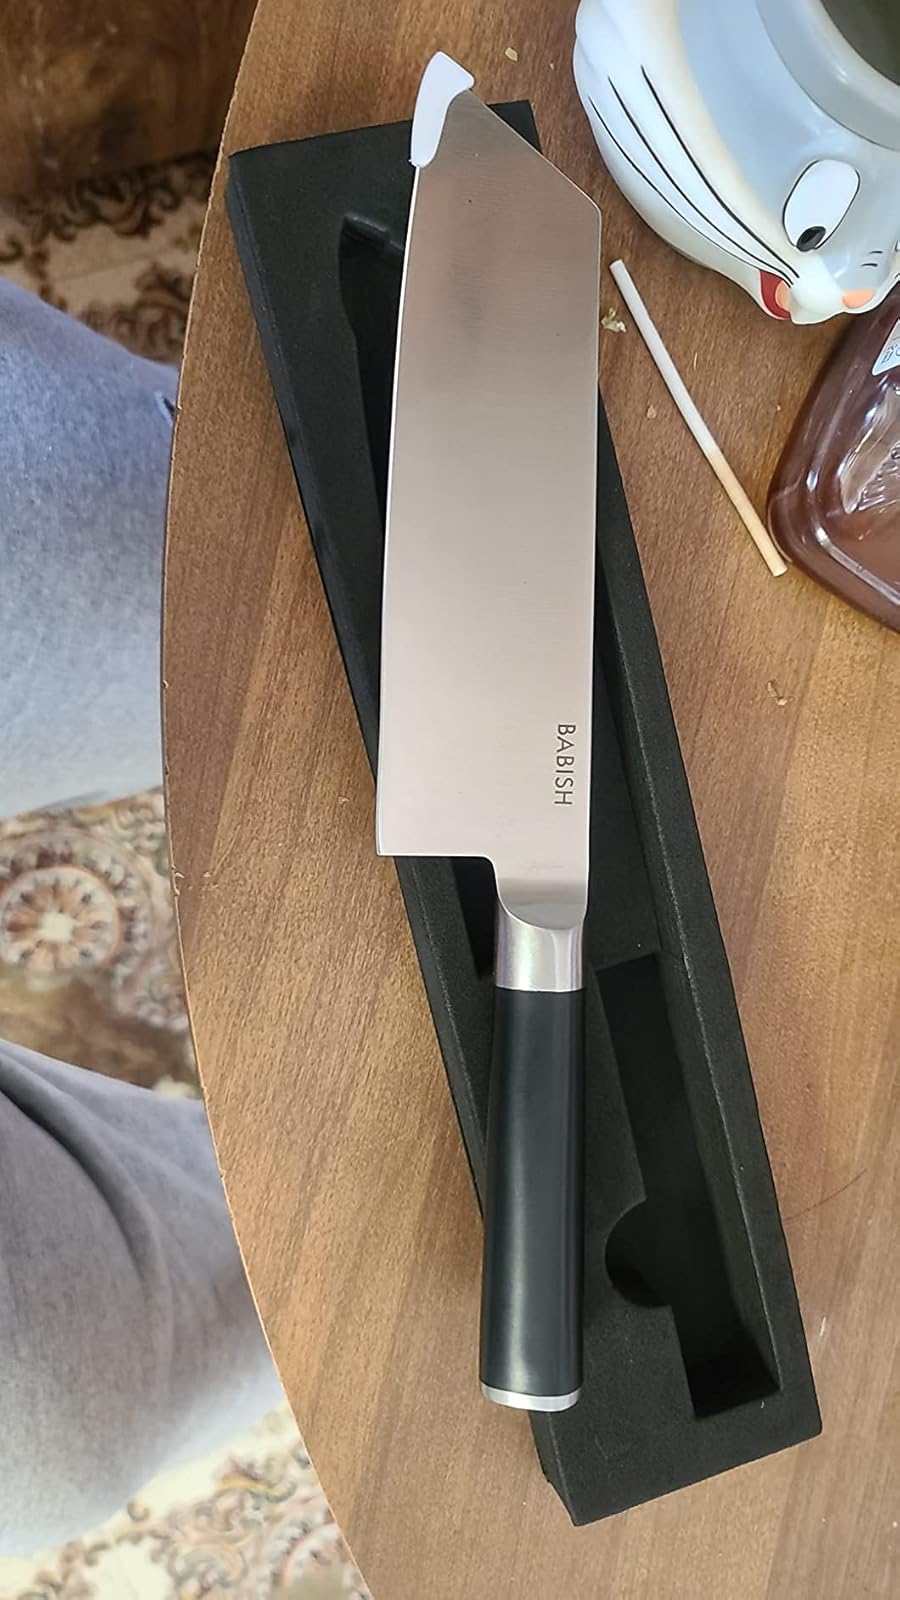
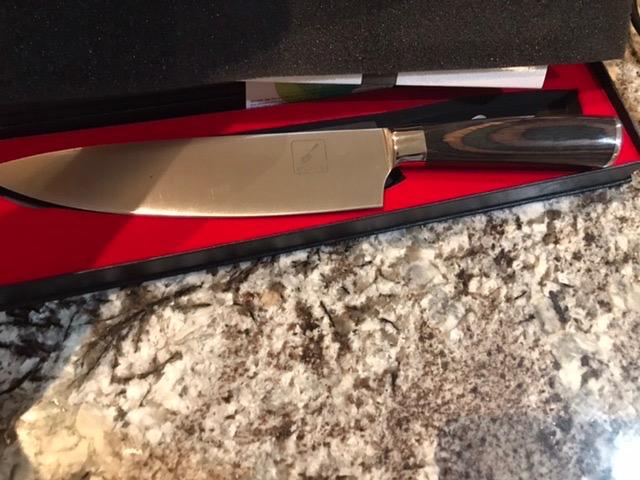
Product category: items_knife
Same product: no